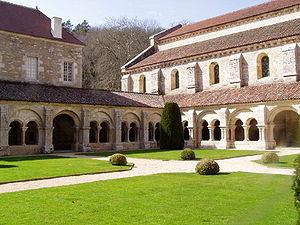
L'ordre cistercien est un ordre monastique de droit pontifical.